All Summer Long (album)

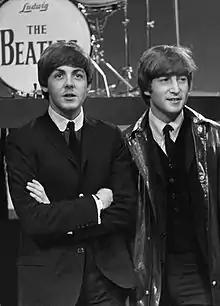
Paul McCartney and John Lennon were reportedly amazed by "All Summer Long".

The front cover of "All Summer Long" is a modernist style photo collage that depicts the band members fraternizing with young women on a beach. The photo shoot, conducted by Capitol art directors and photographers George Jerman and Ken Veeder, was held at Paradise Cove in Malibu, California, the same setting used for the cover photo of the band's debut album "Surfin' Safari" (1962). Dillon wrote in 2012 that the "All Summer Long" cover art remained "much imitated to this day", although Kieghtley notes that the design was itself heavily indebted to the work of visual artist Piet Mondrian. Music historian Luis Sanchez comments,